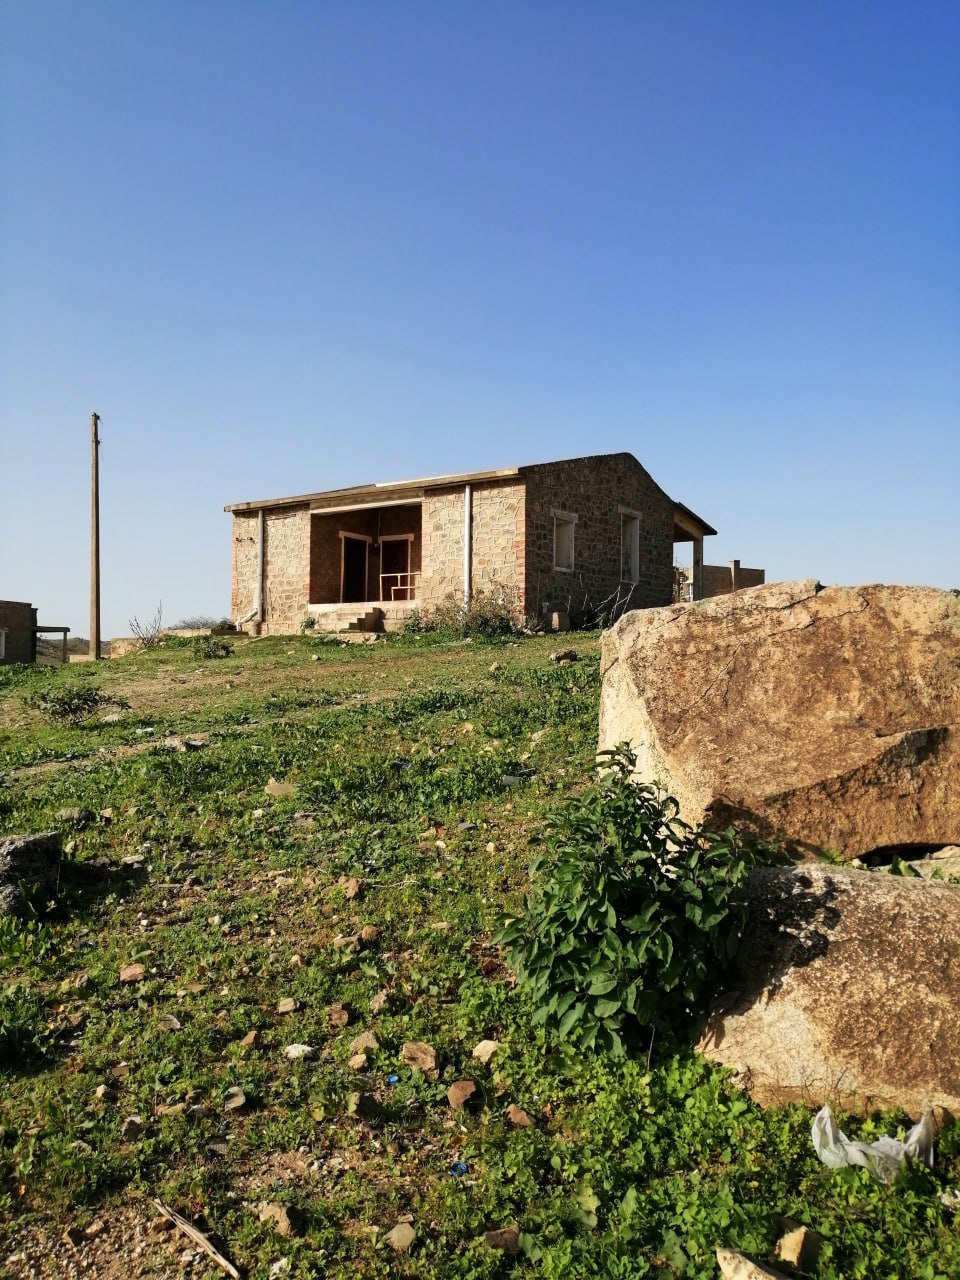
الوصف بالفصحى: مبنى حجري صغير يقع وسط نباتات وصخور في منطقة مفتوحة
الوصف بالعامية السودانية: بيت حجر صغير واقف وسط زرع وصخور في مكان مفتوح
التصنيف: Urban & City Life
التصنيف الفرعي: Buildings and Structures